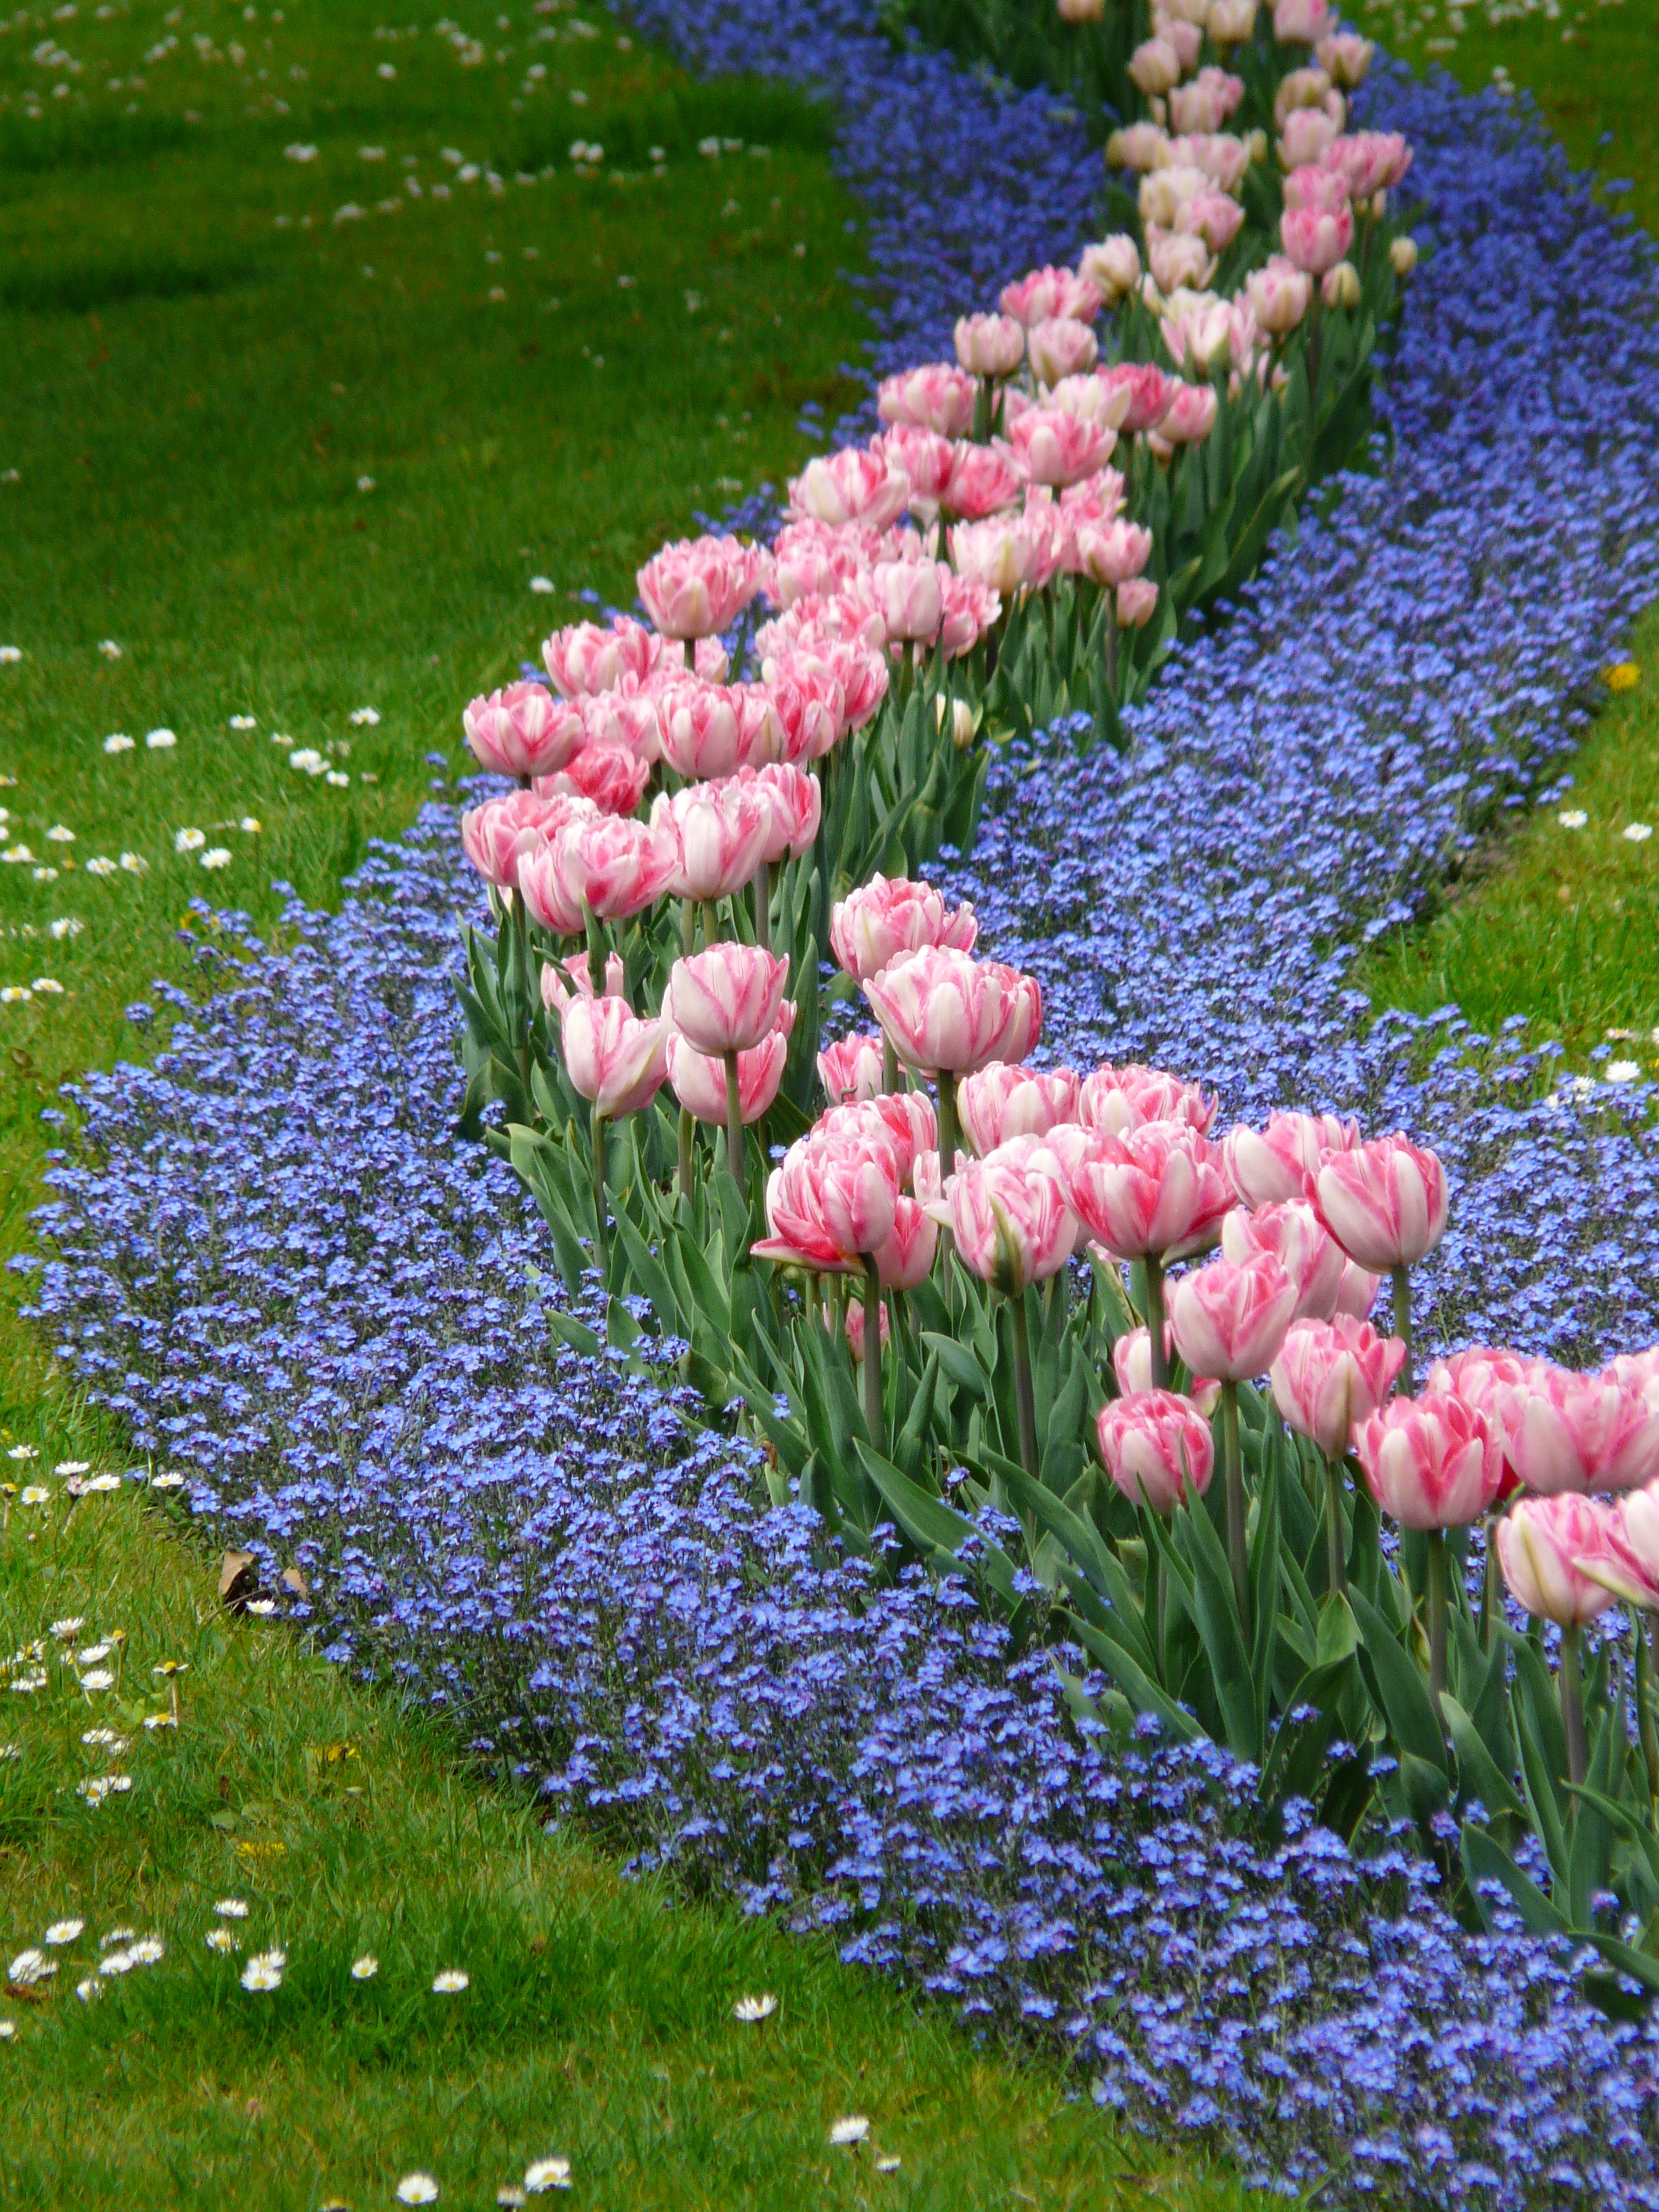
grass, plant, field, lawn, meadow, flower, tulip, park, botany, garden, pink, lavender, forget mein not, forget me not, bed, bluebonnet, tulips, hyacinth, lupin, flowering plant, forget my not, land plant, english lavender